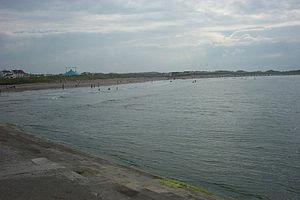
Enniscrone, nom officicel Inniscrone, Inis Crabhann en irlandais, est un village touristique sur la côte du comté de Sligo, en Irlande.